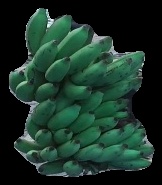
Variety: elakki-bale
Grade: grade3